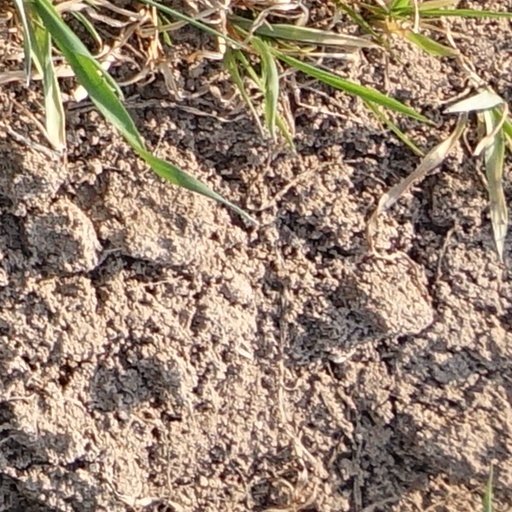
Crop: wheat